Yokobue

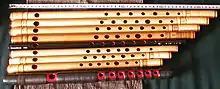
Various kinds of Yokobue

A is a Japanese transverse flute or fue. The various types include the komabue, nōkan, ryūteki, and shinobue.